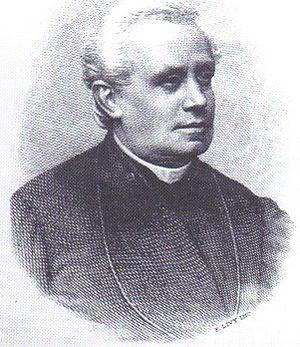
Giovanni Beltrame est un missionnaire, explorateur et géographe italien.